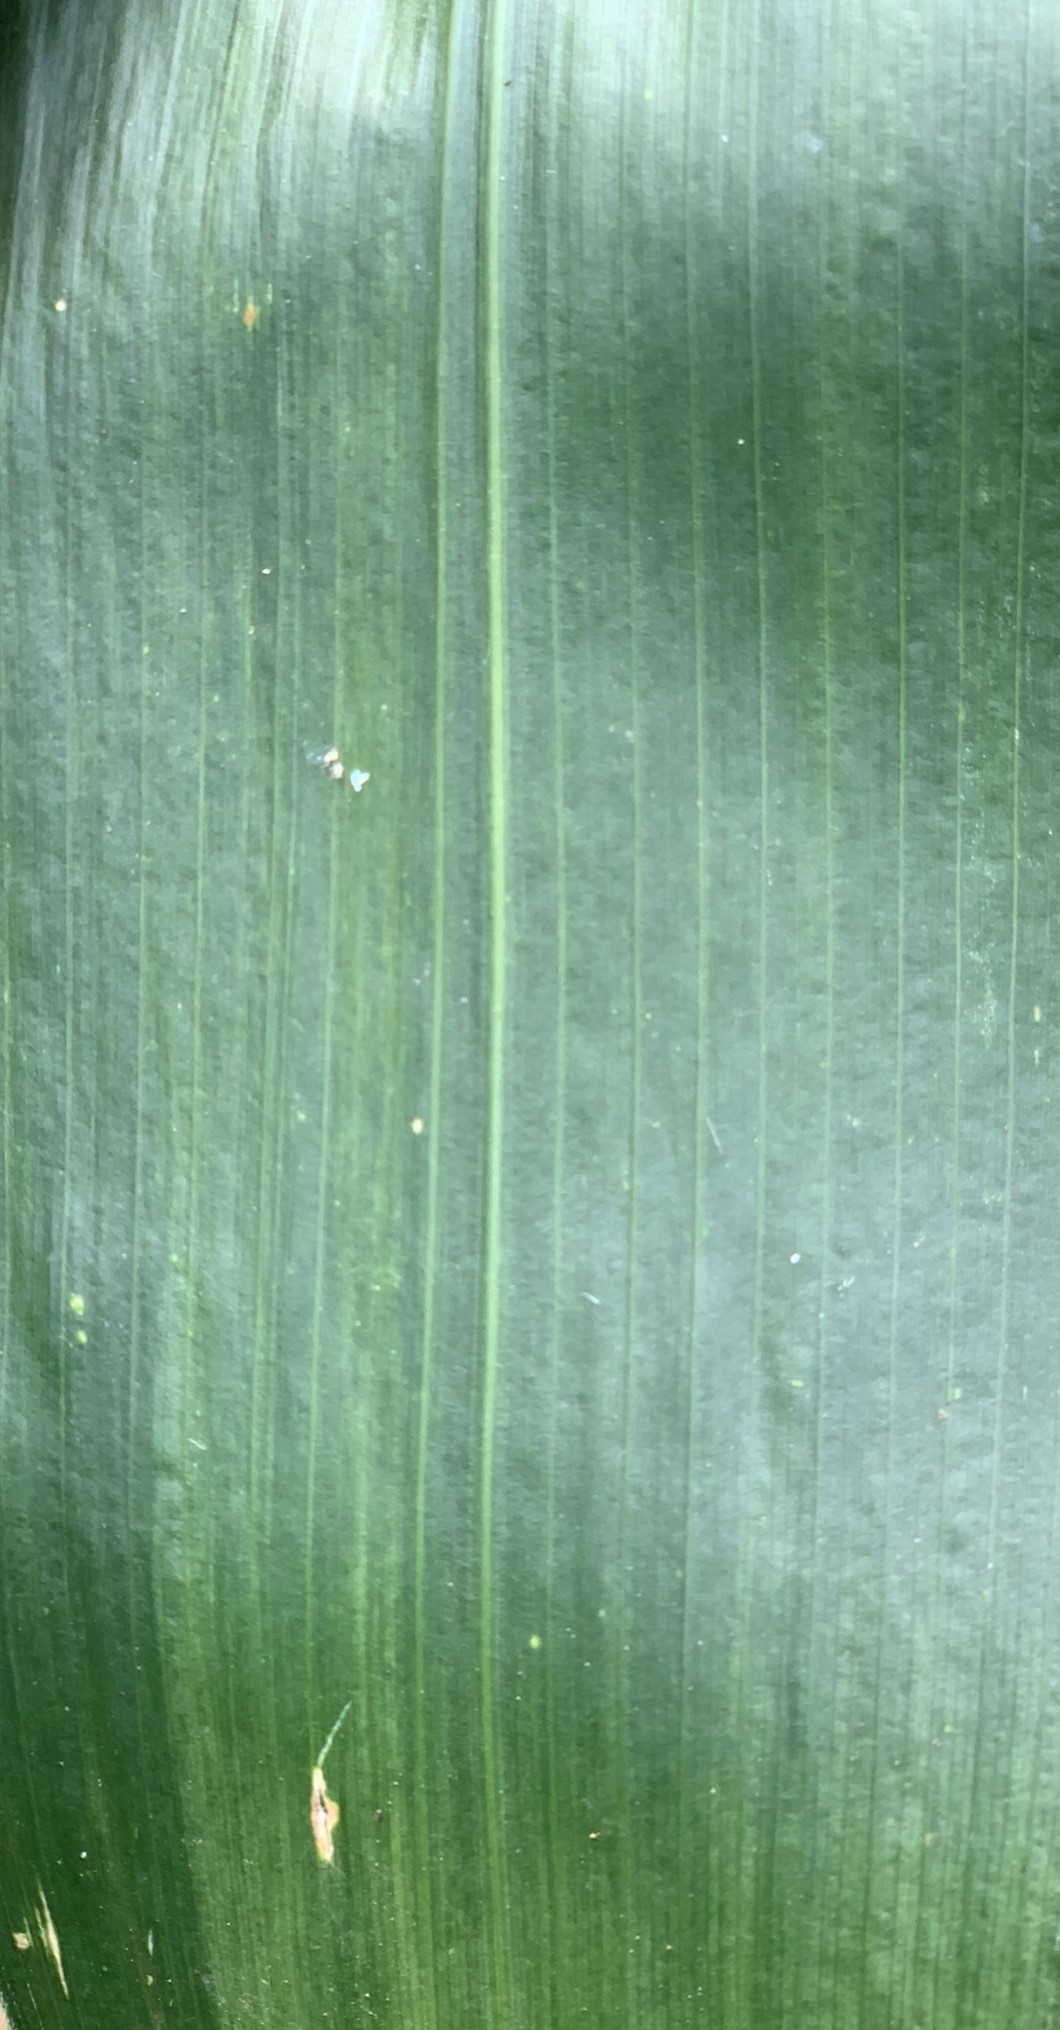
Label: Healthy